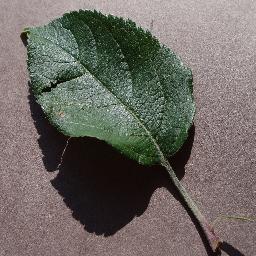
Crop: apple
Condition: healthy